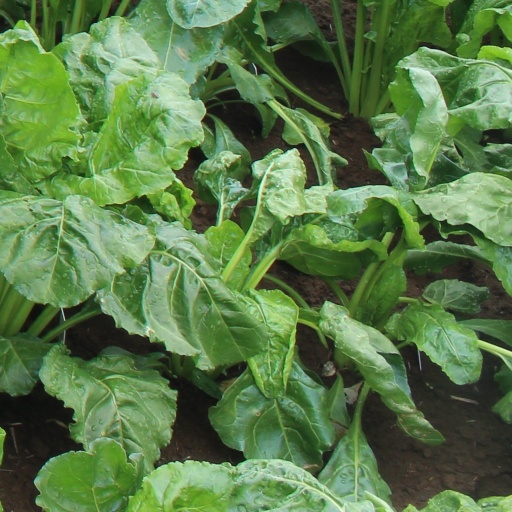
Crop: sugar beet